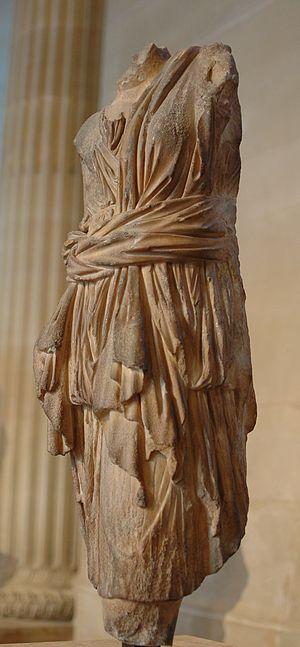
Artémis chasseresse, type Séville-Palatin. Œuvre romaine, Ier–IIe siècles ap. J.-C., copie du style néo-maniériste de la fin du Ve siècle av. J.-C., marbre du Pentélique. Artémis est identifiable à sa tenue